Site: brandenburg
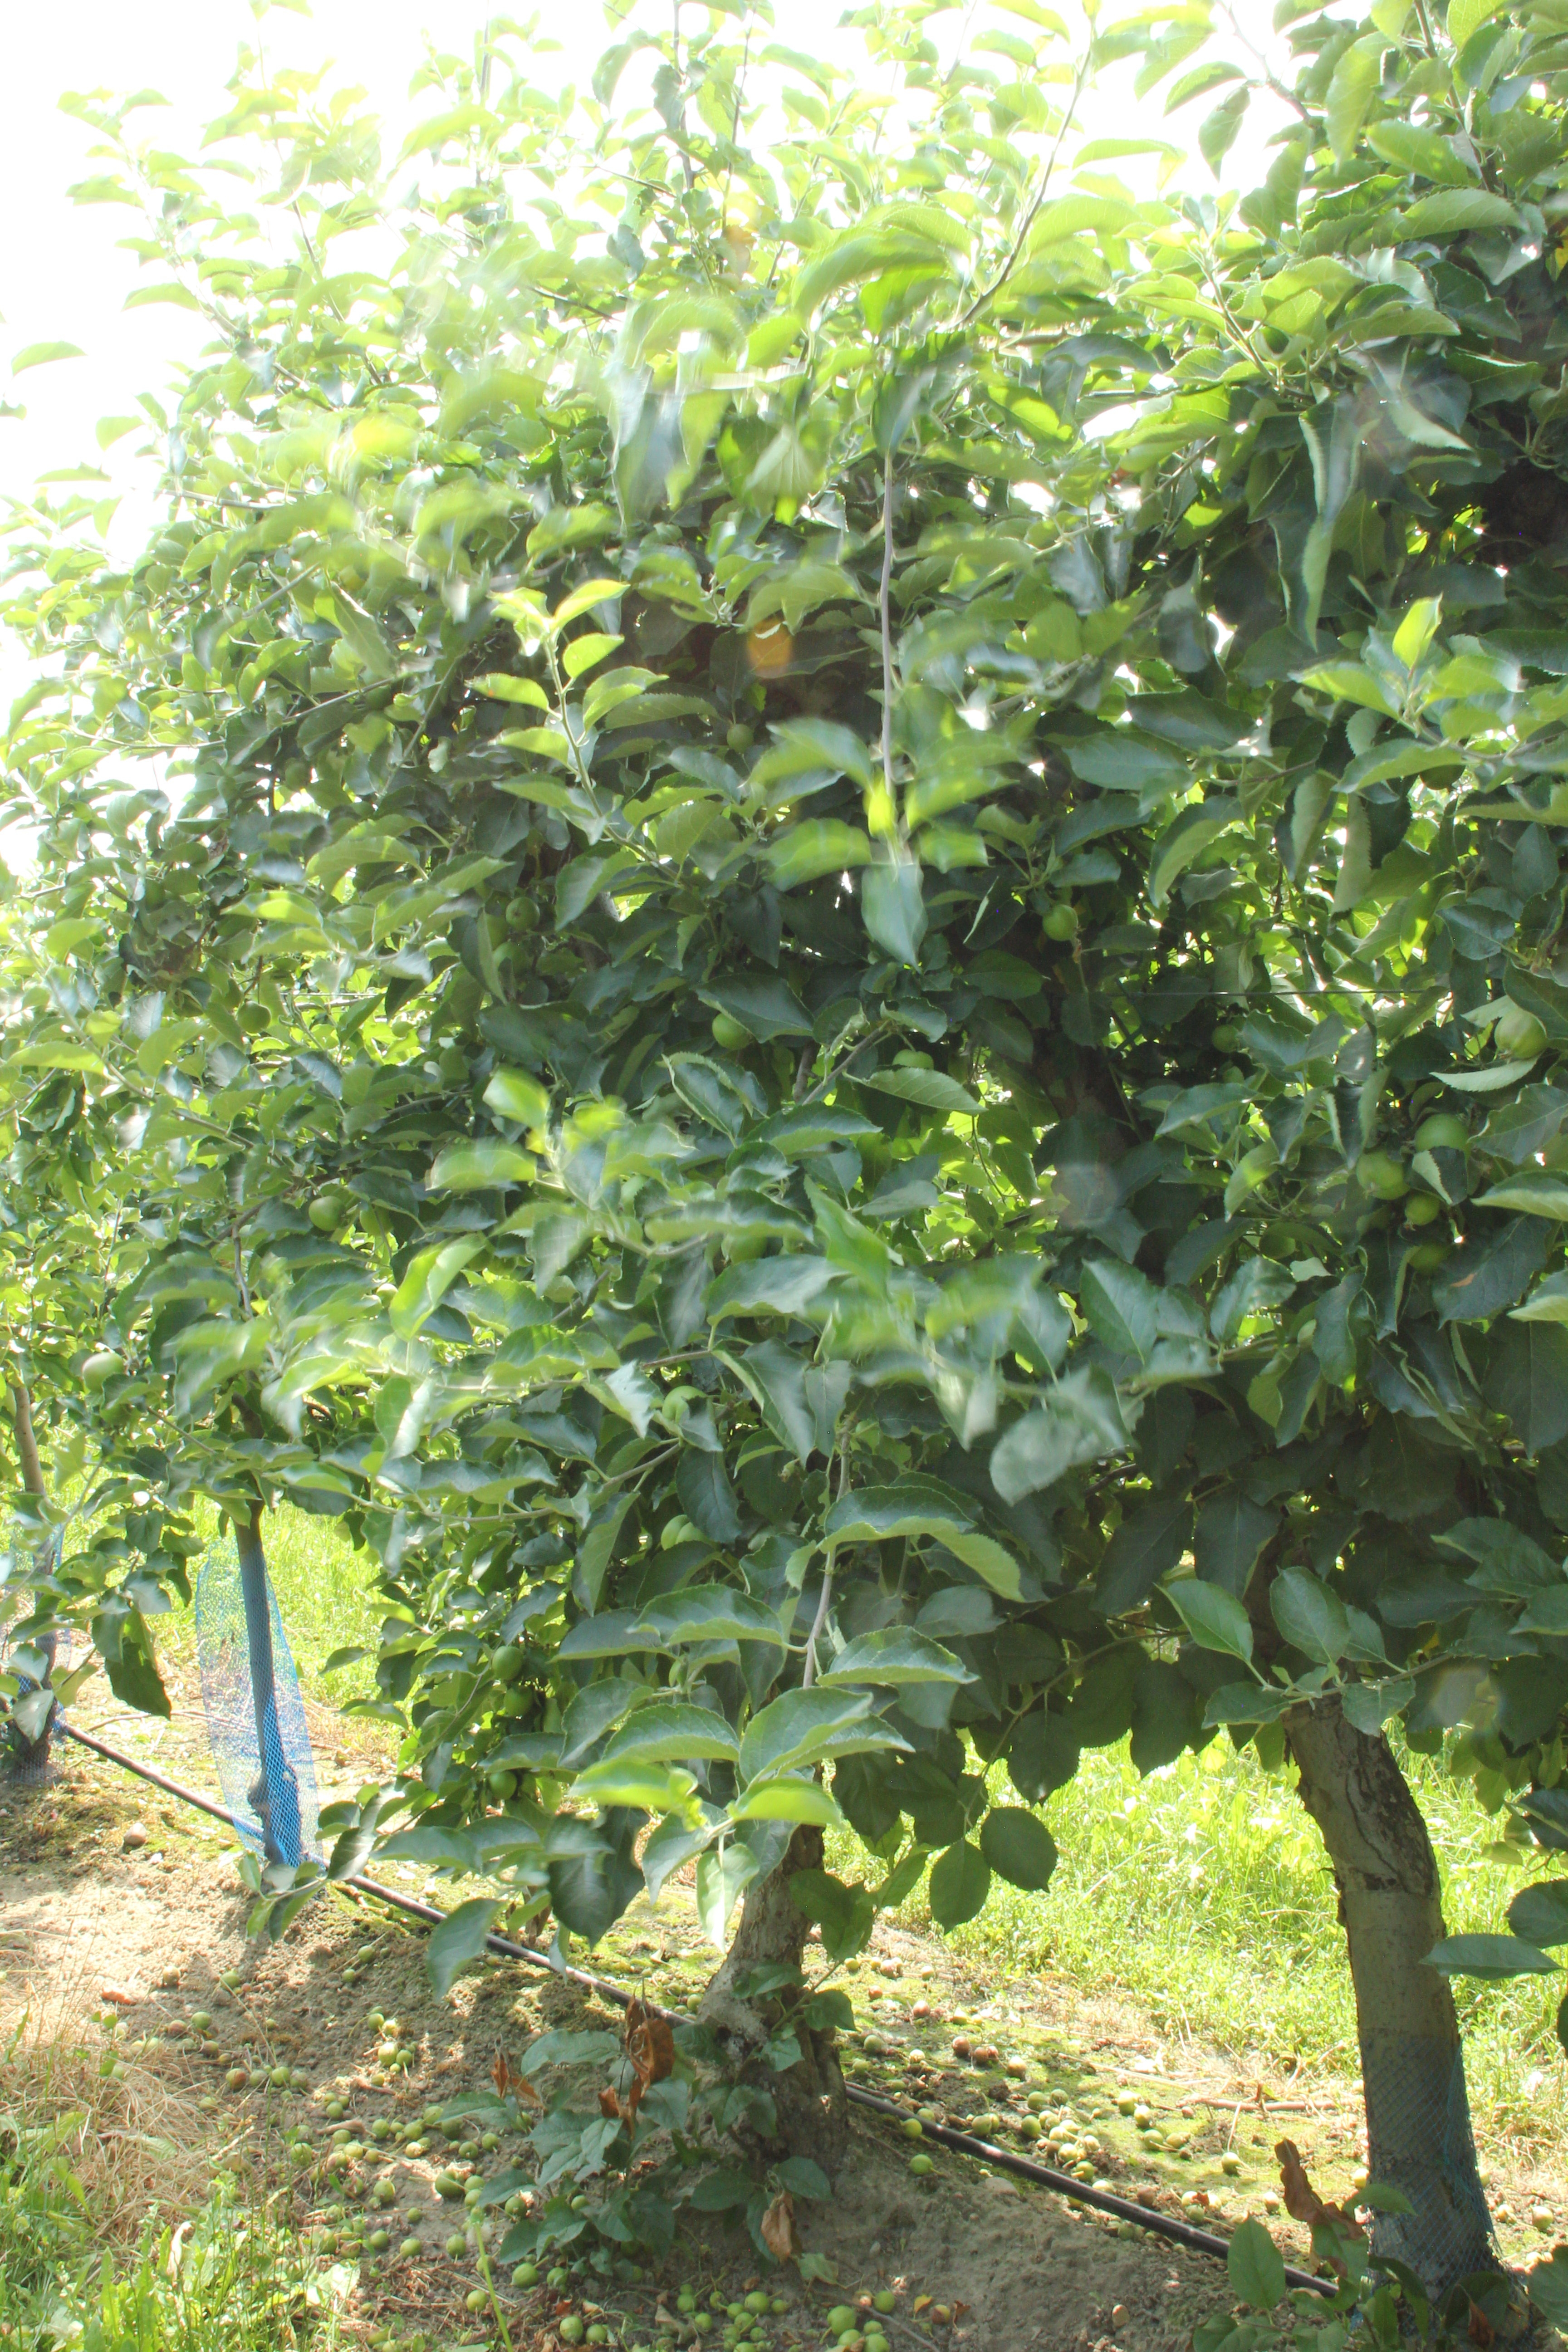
Growth stage (BBCH 74): Development of fruit